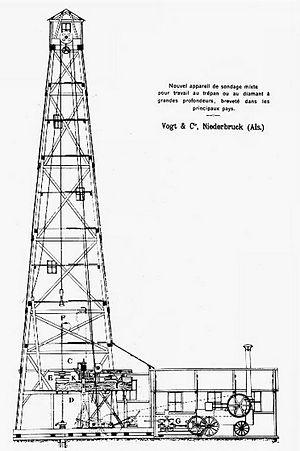
Le sondage Vogt.
La Gewerkschaft Amélie est une compagnie minière créée par Amélie Zurcher, Joseph Vogt et d'autres investisseurs en 1904 pour rechercher le prolongement du bassin houiller sous-vosgien dans la région de Mulhouse ainsi que des traces de pétrole. Cette société découvre alors le bassin potassique d'Alsace. Elle poursuit les prospections jusqu’en 1910 et creuse le premier puits des mines de potasse d'Alsace.
Joseph Vogt né le 10 octobre 1847 à Soultz-Haut-Rhin et mort le 19 septembre 1922 est un industriel alsacien qui fut l'un des découvreurs des mines de potasse d'Alsace avec Amélie Zurcher.
Le bassin houiller stéphanien sous-vosgien fait partie des bassins houillers des Vosges et du Jura. Il englobe l'est de la Haute-Saône, le Territoire de Belfort et le sud du Haut-Rhin, dans l'est de la France. Daté du Stéphanien, seule sa partie centre-ouest correspondant au bassin minier de Ronchamp et Champagney est abondamment exploitée pour ses couches de bonne qualité entre le milieu du XVIIIᵉ siècle et le milieu du XXᵉ siècle, tandis que ses autres sites sont délaissés et très peu exploités, soit en raison d'une profondeur trop importante, soit en raison de la médiocre qualité et de la faible épaisseur des couches.